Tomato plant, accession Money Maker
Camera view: tilt-top (135 deg); turntable rotation: 60 degrees
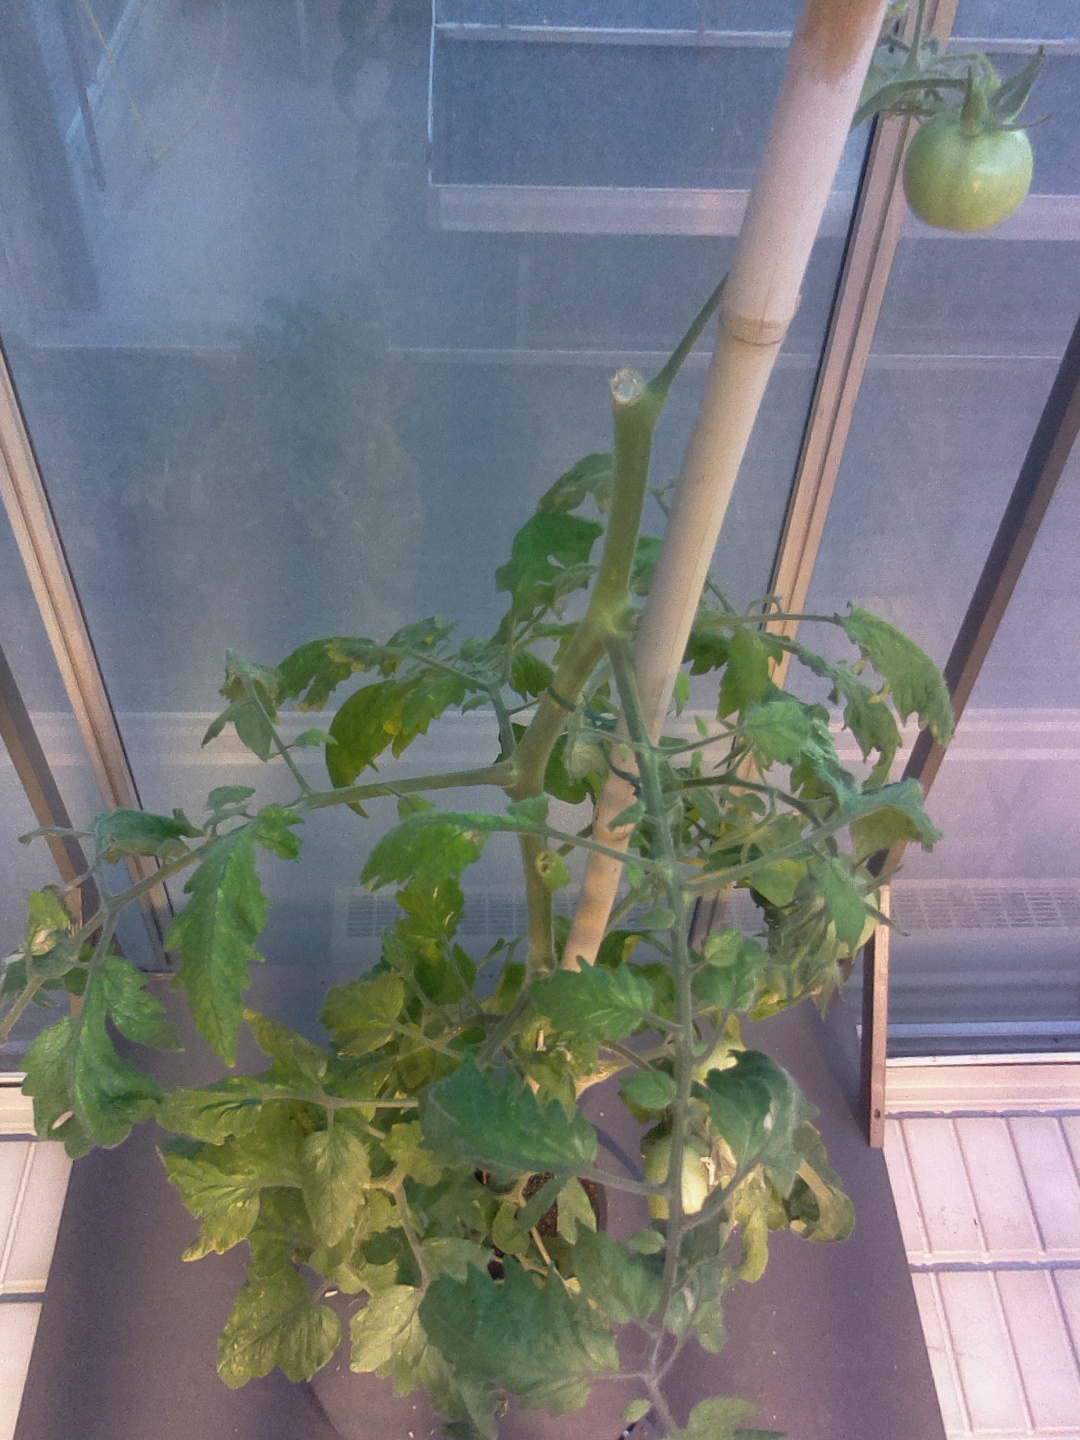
BBCH growth stage 79: 90% -100% of final fruit size